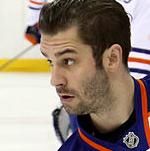
Age: 29